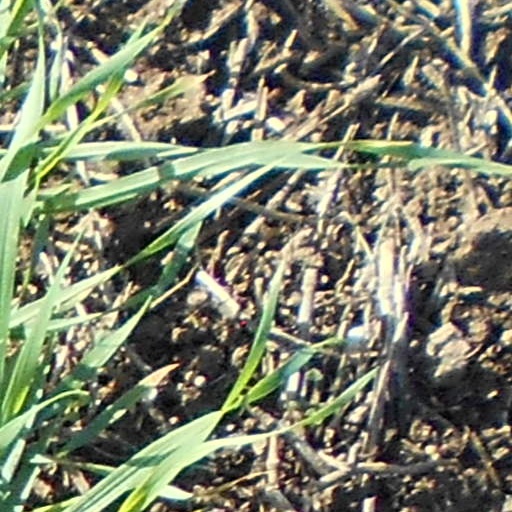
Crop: wheat